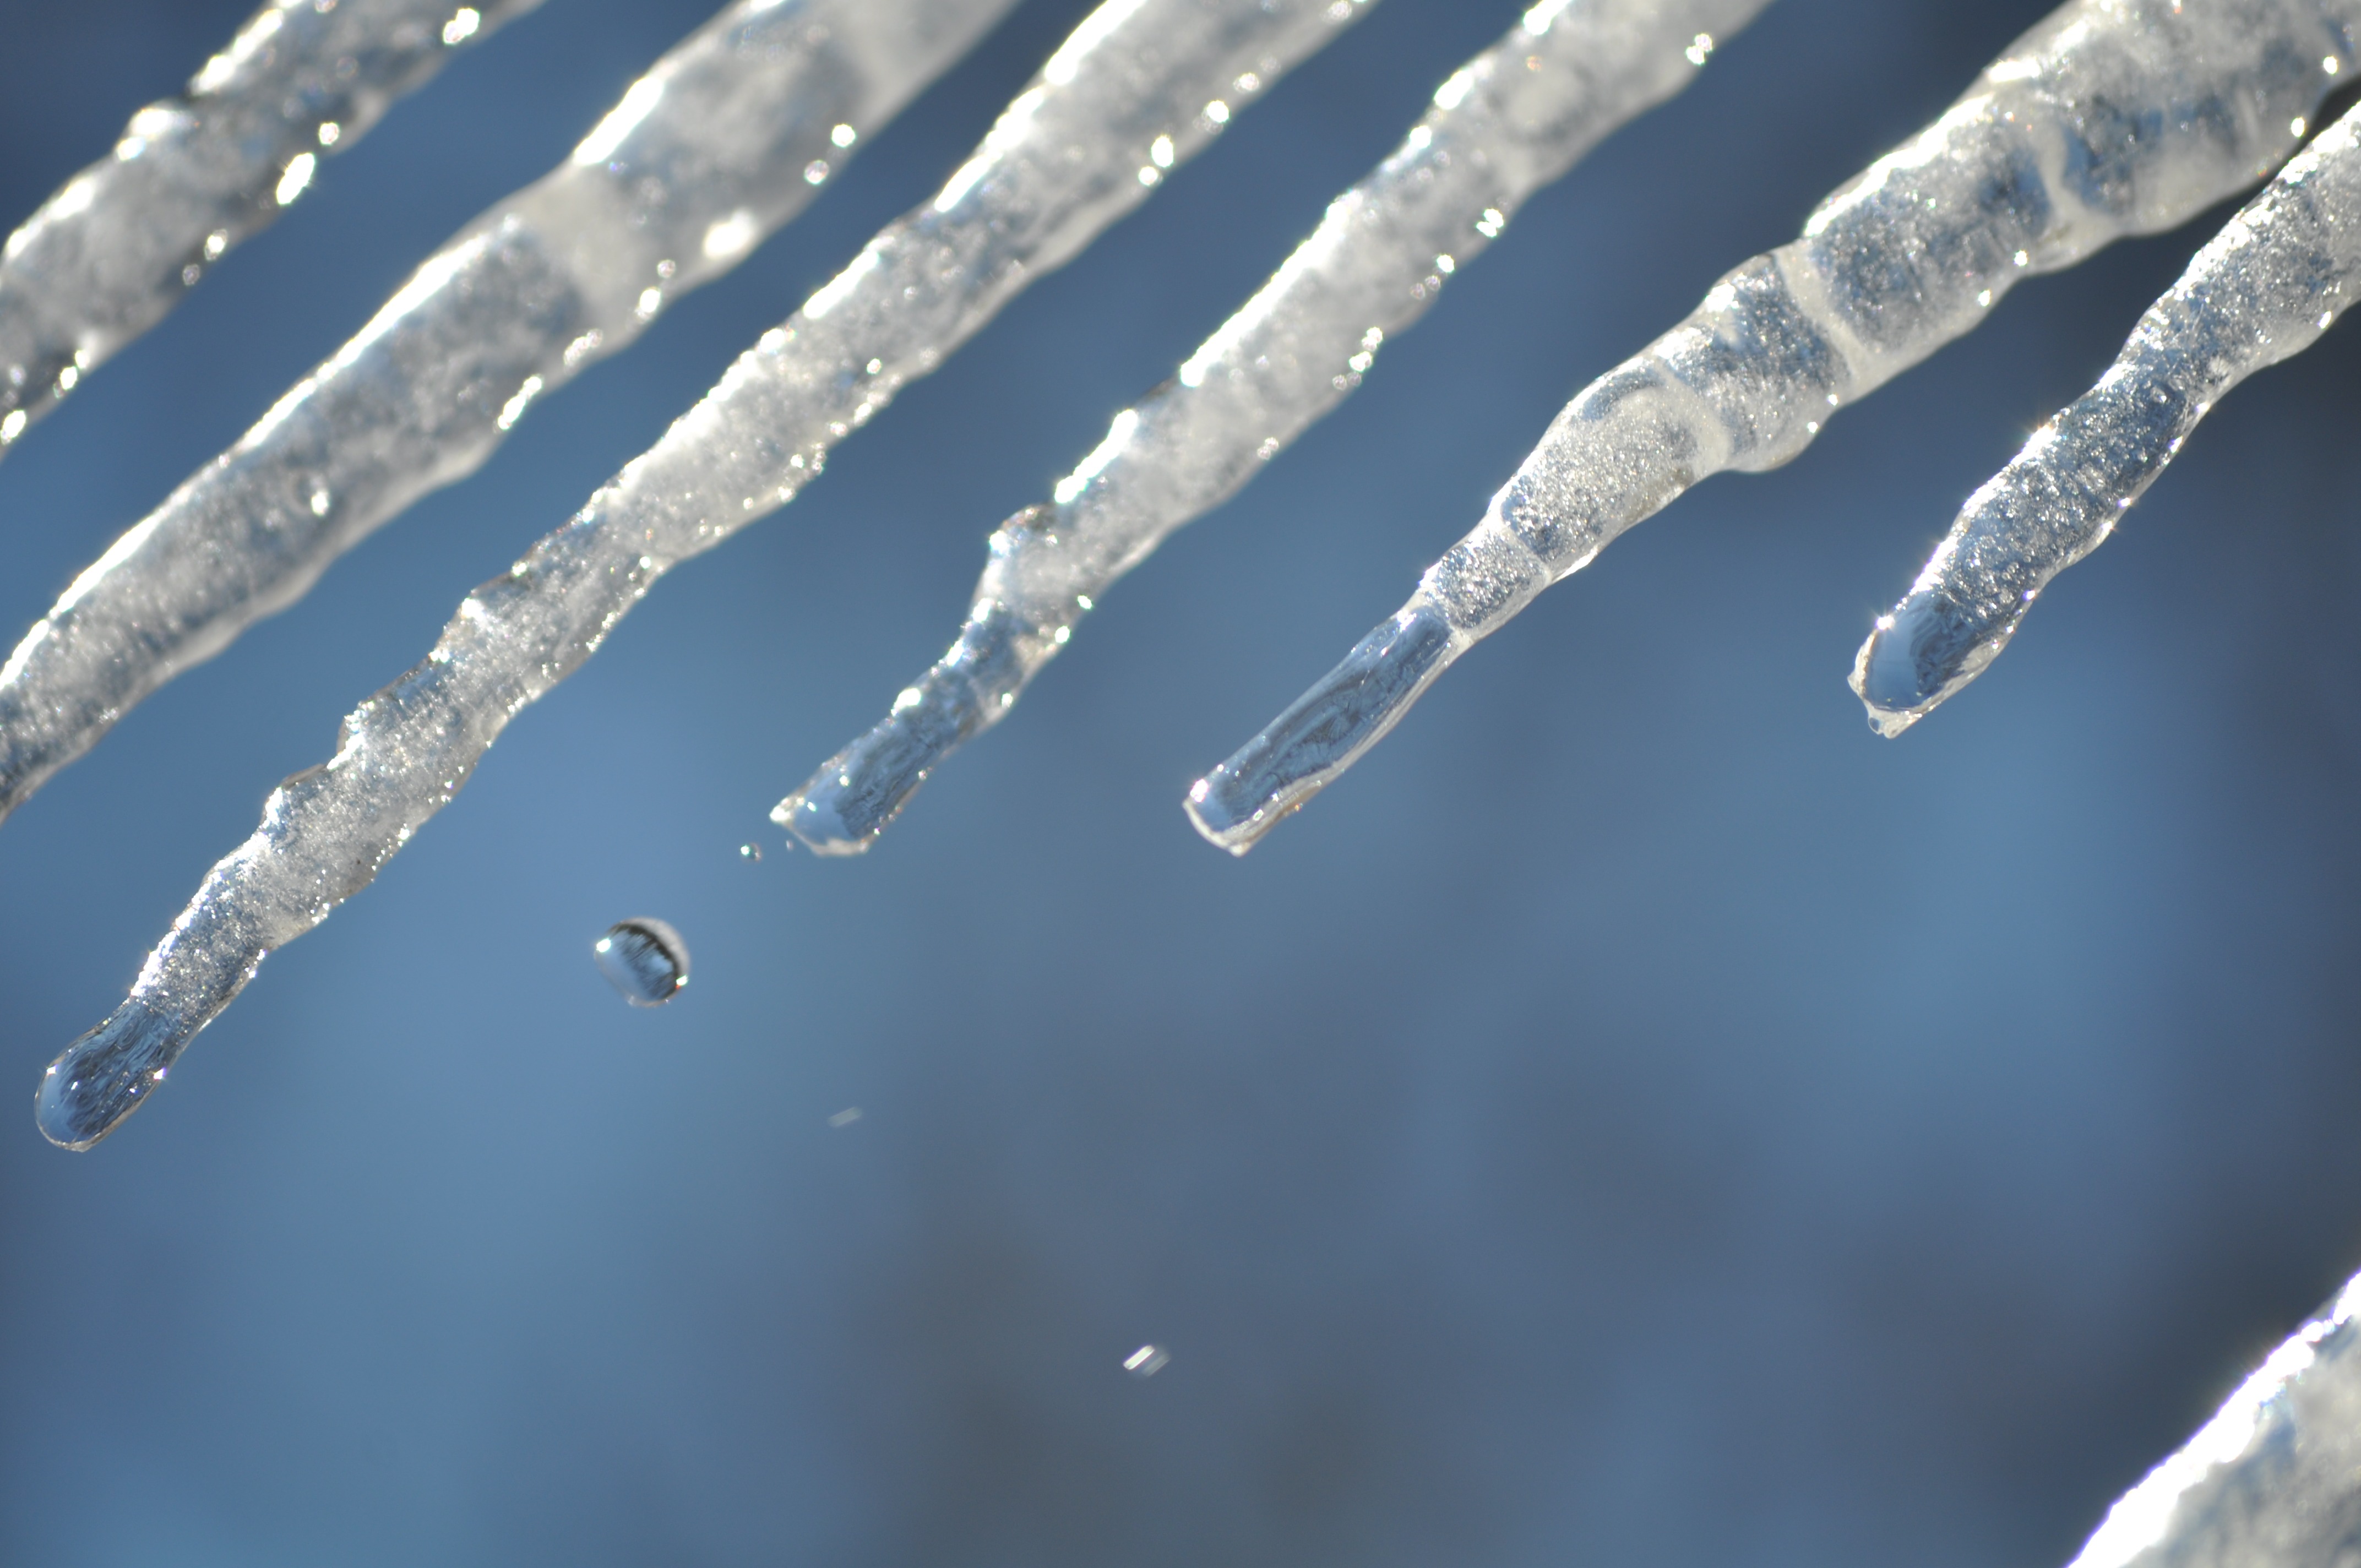
water, nature, branch, snow, cold, winter, leaf, frost, ice, weather, frozen, season, close up, icicle, wintry, freezing, macro photography